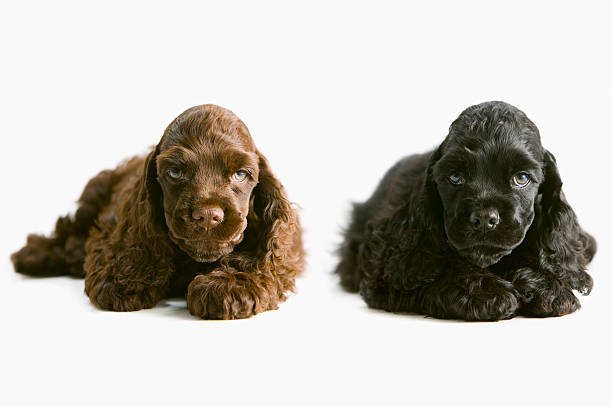
Adjective: blacker
Antonym: whiter